Kilimanjaro (film)

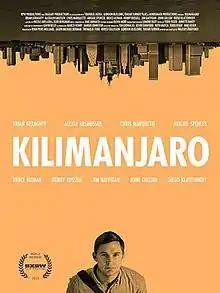
Film poster

Kilimanjaro is a 2013 American independent romantic drama film starring Brian Geraghty and Abigail Spencer.